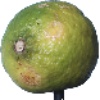
Label: limes